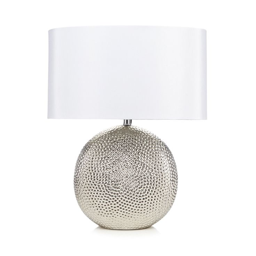
this lamp is a chic accessory for the home .